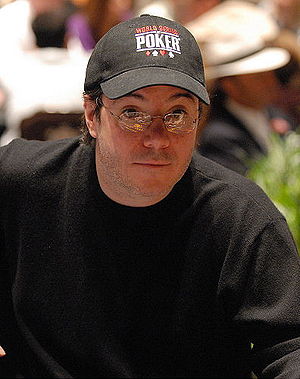
Jamie Gold
Jamie M. Gold er en amerikansk tv-producent, som bl.a. søger talenter. I øvrigt er han også pokerspiller. I 2006 vandt han World Series of Poker Main Event "WSOP" med en førstepræmie på $12,000,000. Igennem hele sin pokerkarriere har han vundet $12.170.024. I øjeblikket bruger han også sin tid på at være formand for underholdningsselskabet Buzznation. Buznation er også kendt for at arrangere store pokerturneringer. Det var bl.a. denne virksomhed, han havde som sponsor under WSOP.